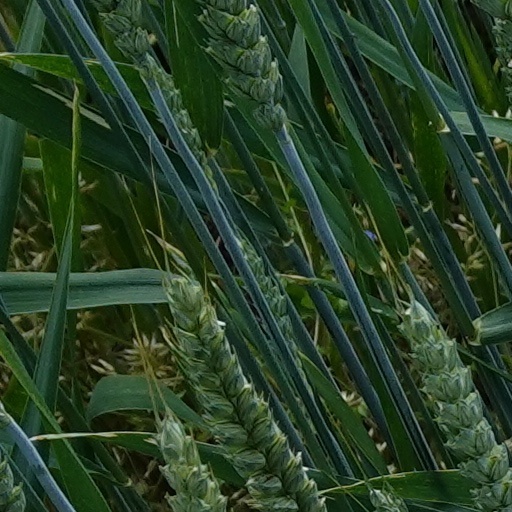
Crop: wheat